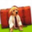
Label: dog